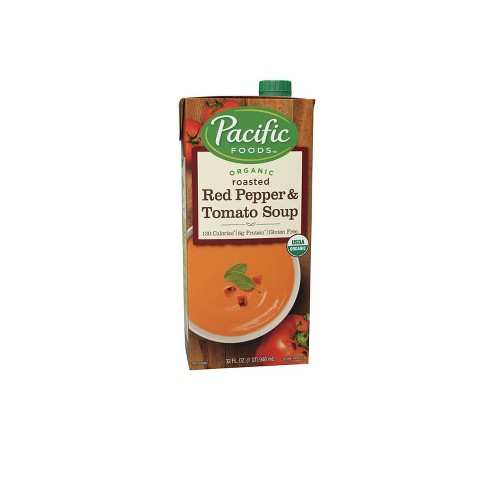
Label: cardboard